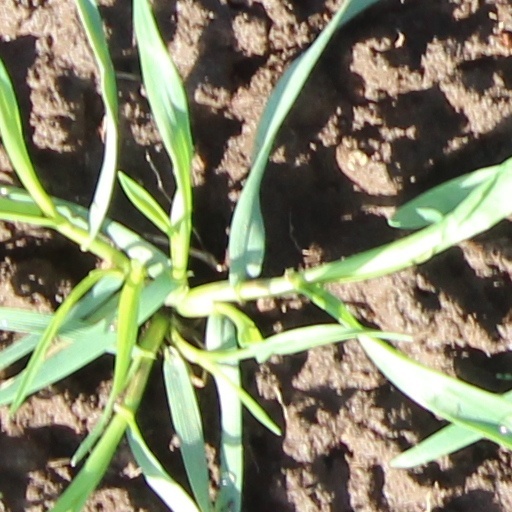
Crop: wheat